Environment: real
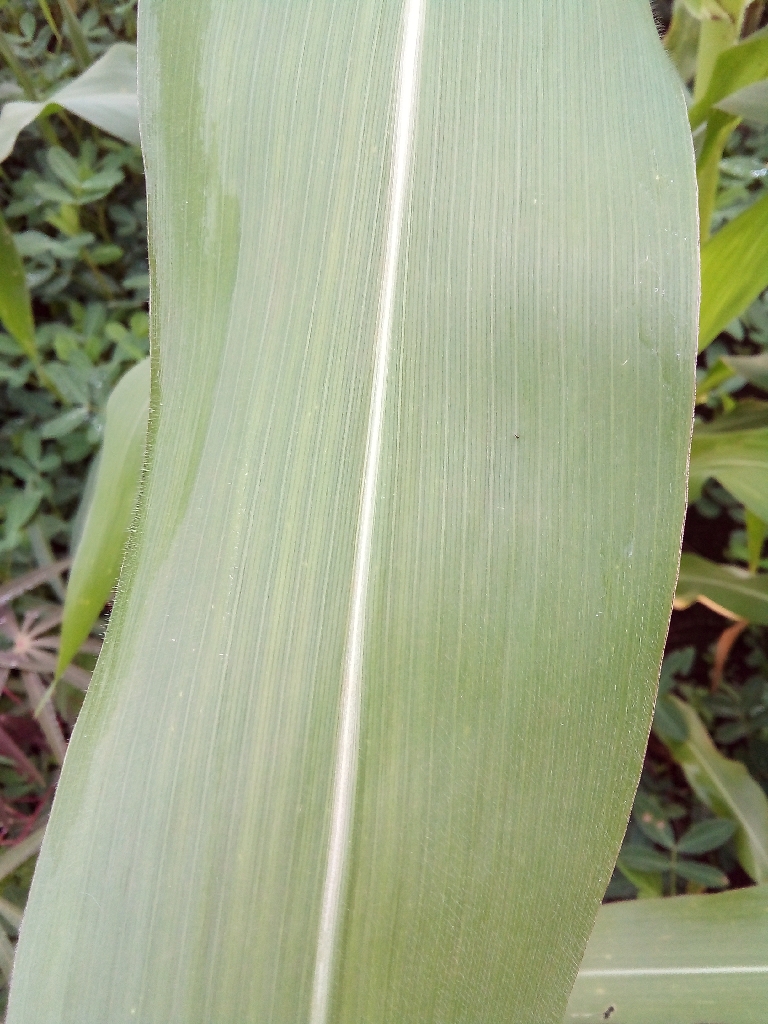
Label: healthy